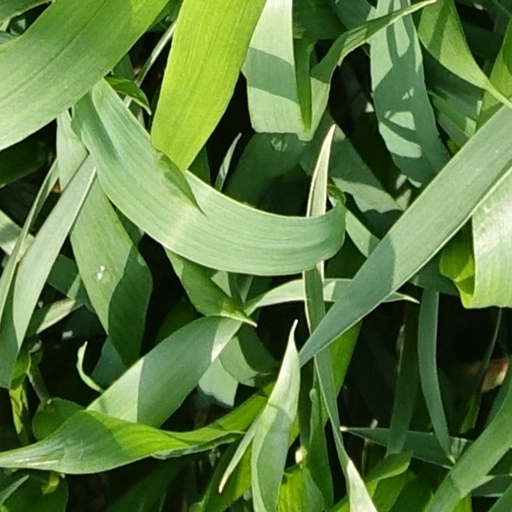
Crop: wheat